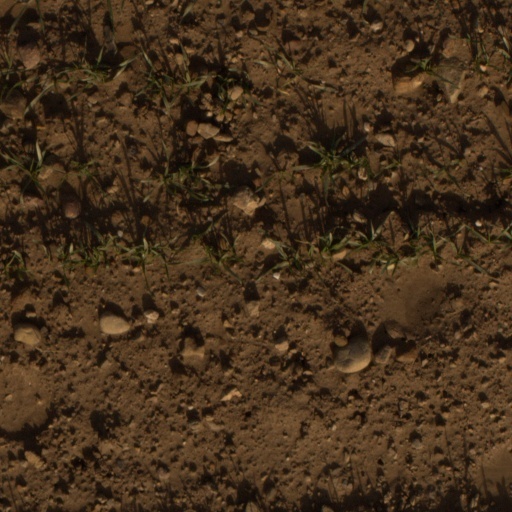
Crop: wheat